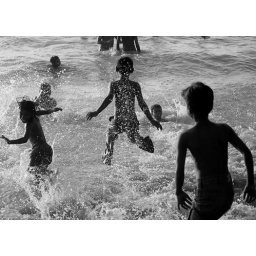
in black and white. Taken at the kulasai beach